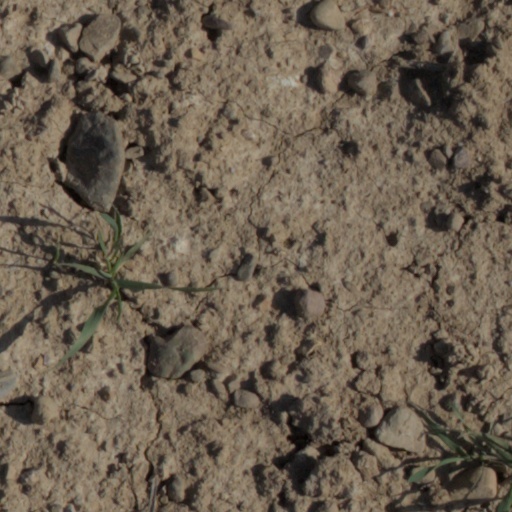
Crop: wheat